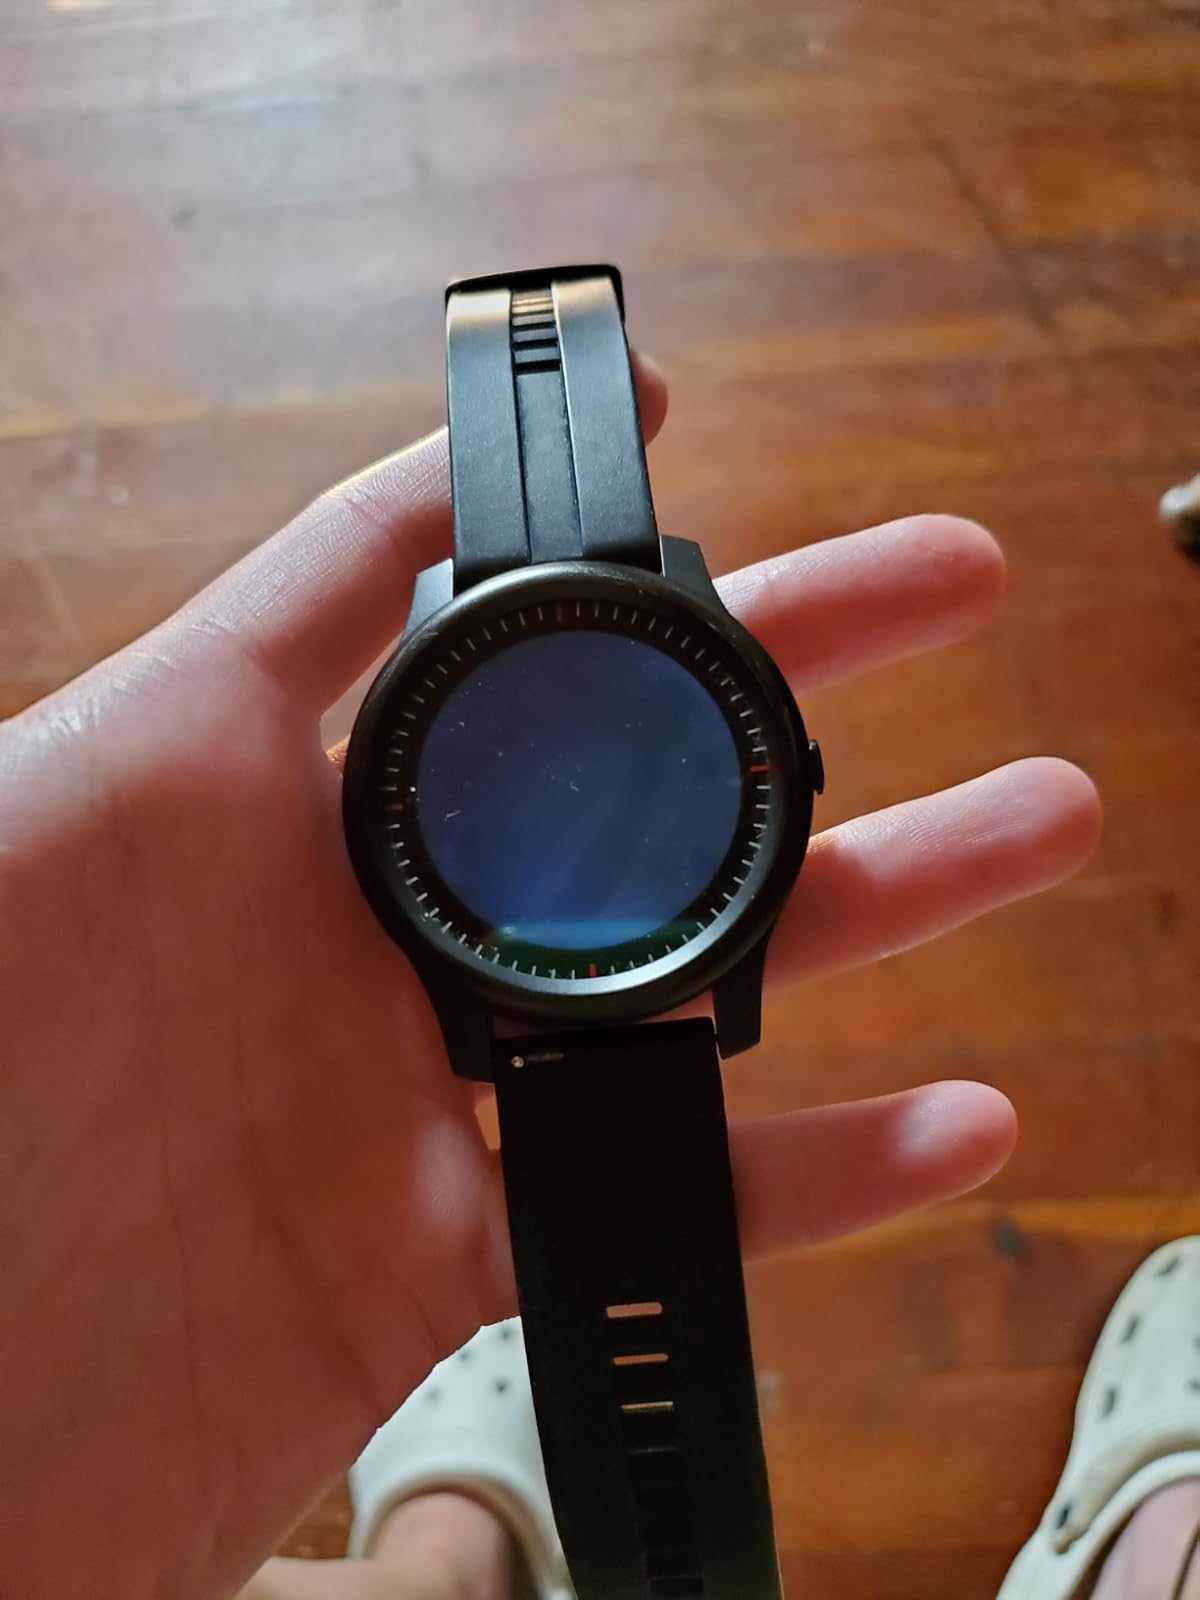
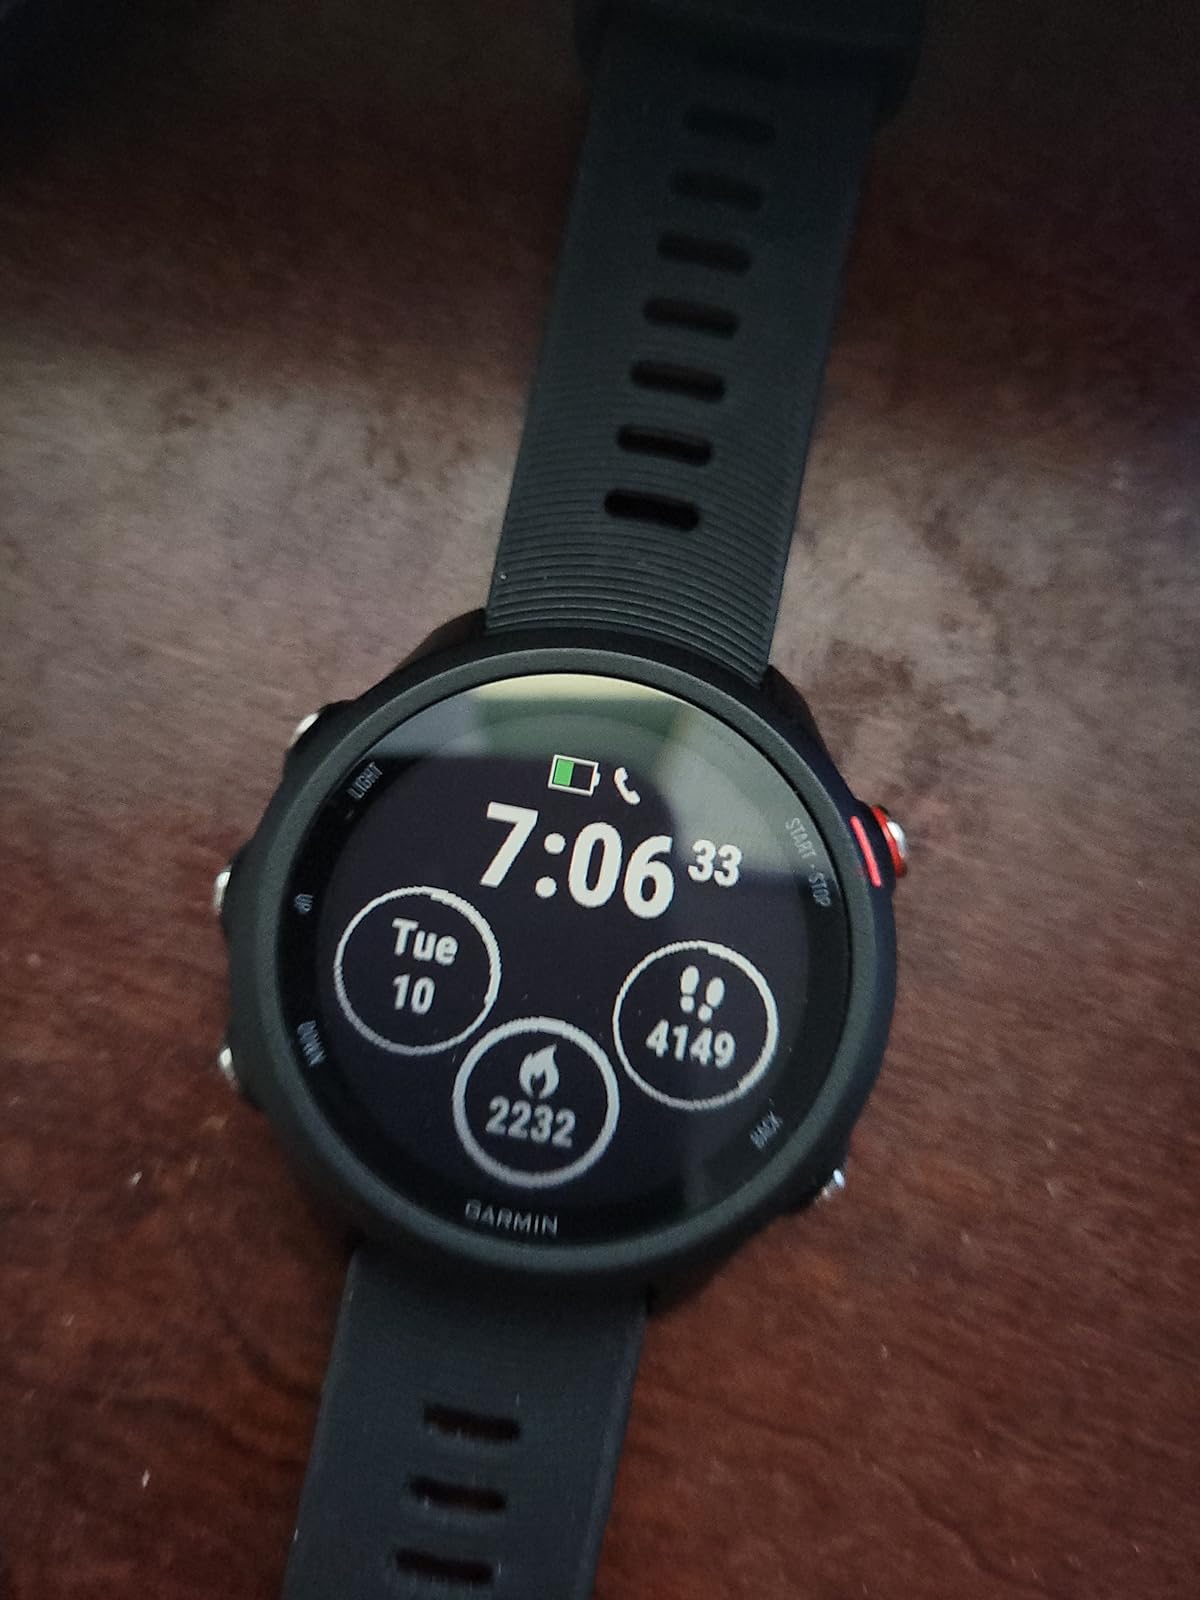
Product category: smartwatch
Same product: no